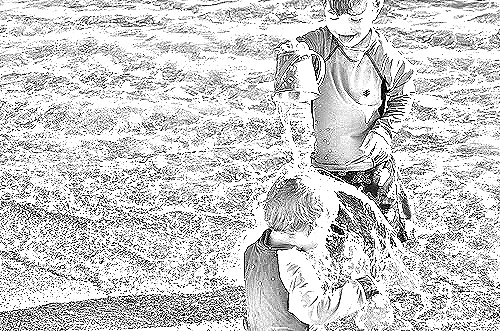
Portrait style: Sketch Portrait